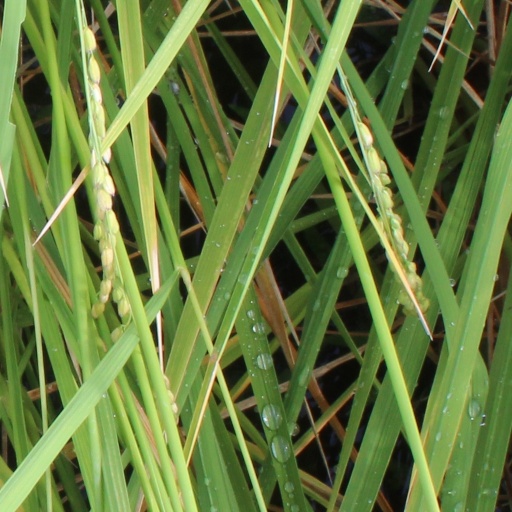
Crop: rice